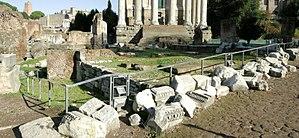
Vestiges de la Regia.
Cette liste des monuments de la Rome antique recense les monuments les plus importants construits à Rome ou à proximité immédiate, depuis la fondation de la ville jusqu'au début du VIIᵉ siècle.
La Regia est un édifice longeant la via Sacra sur la partie Est du forum romanum. Ce bâtiment servait à l'origine de résidence ou bien de siège aux rois de Rome et plus tard au pontifex maximus, le grand prêtre à la tête du Collège des pontifes.
Dans cette liste des édifices du Forum Romain sont recensés tous les monuments qui ont été construits sur et autour de l'esplanade du Forum, depuis la fondation de la ville jusqu'au début du VIIᵉ siècle, ainsi que les églises chrétiennes édifiées ou aménagées dans des bâtiments antiques depuis le VIᵉ siècle.